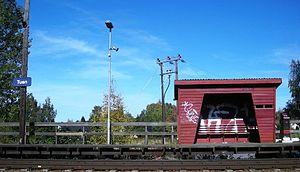
La gare de Tuen est une gare ferroviaire norvégienne de la ligne de Kongsvinger située dans la commune de Fet.